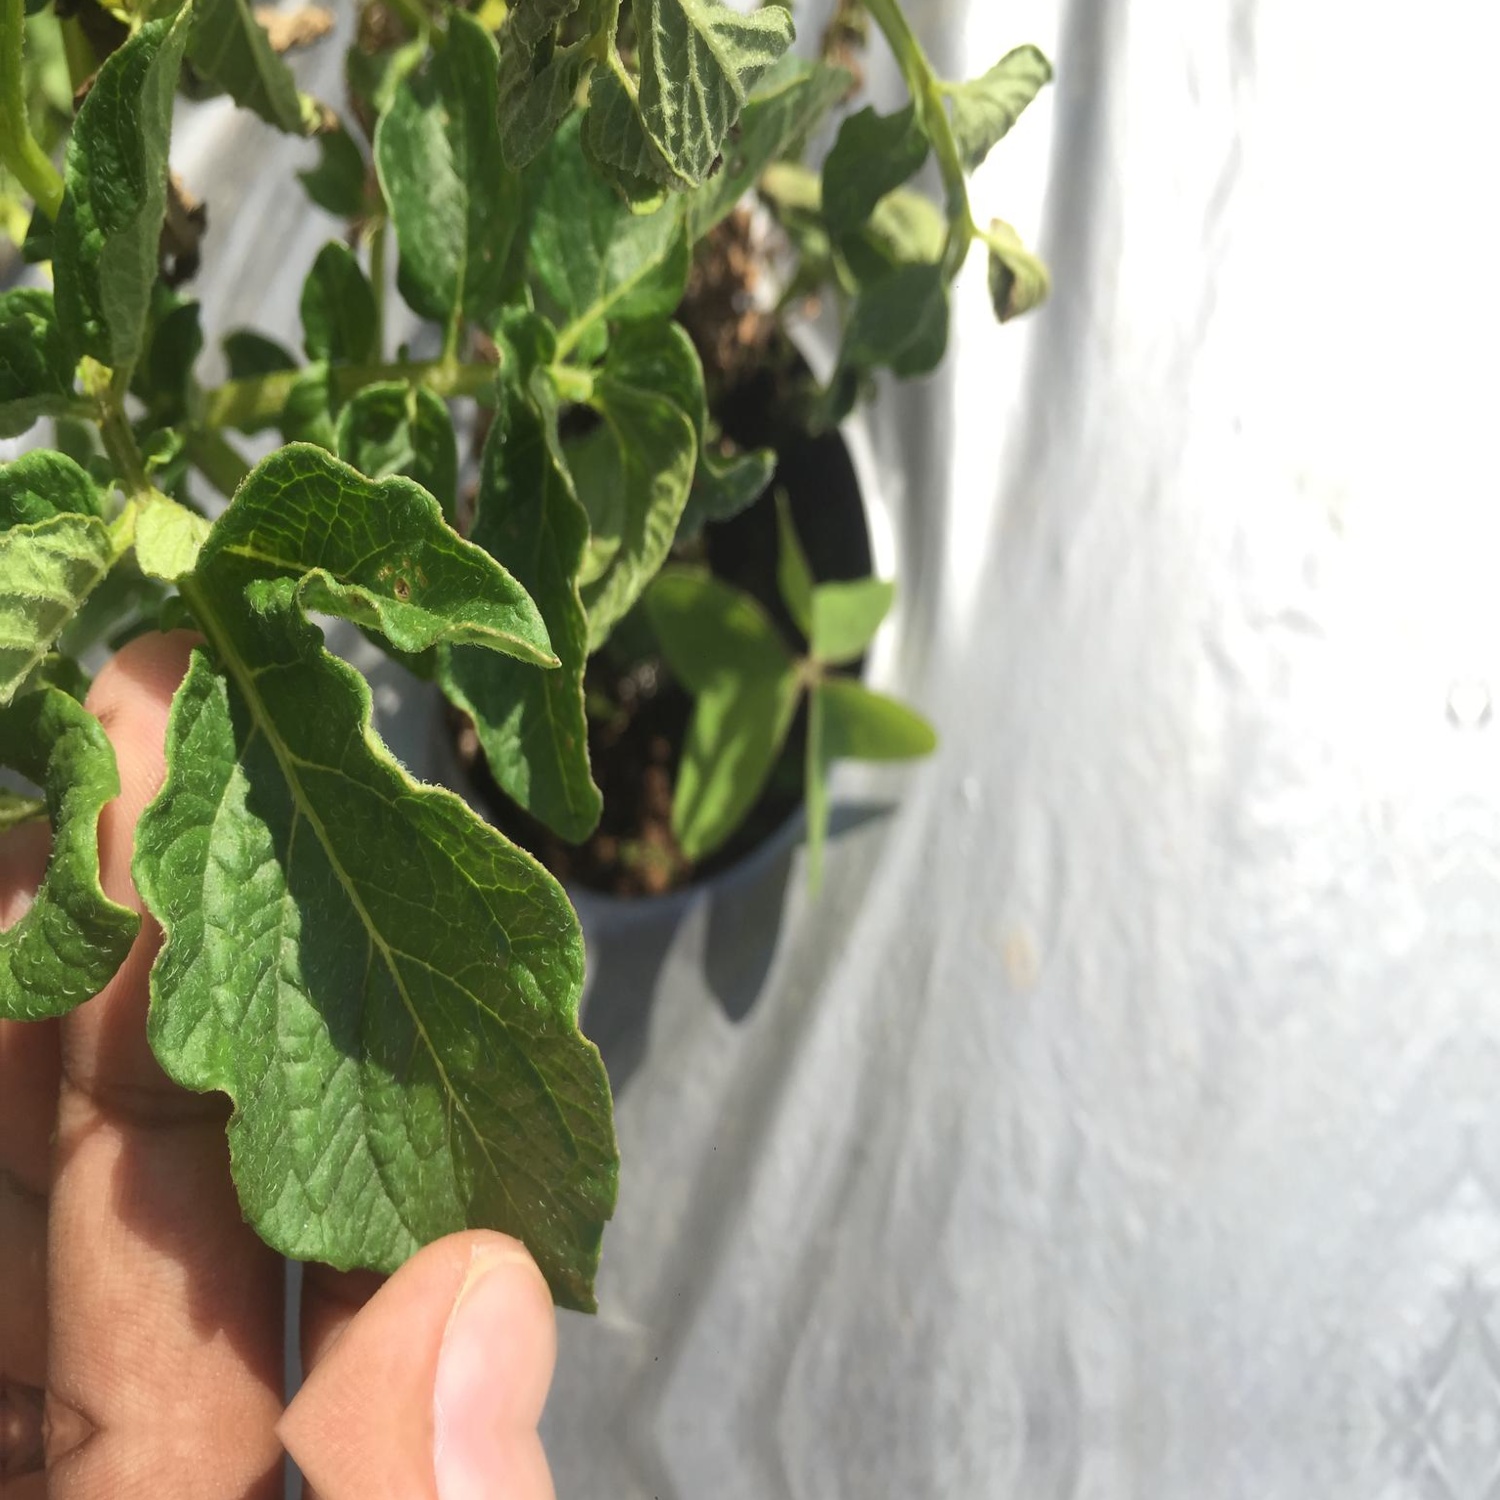
Etiqueta: Virus